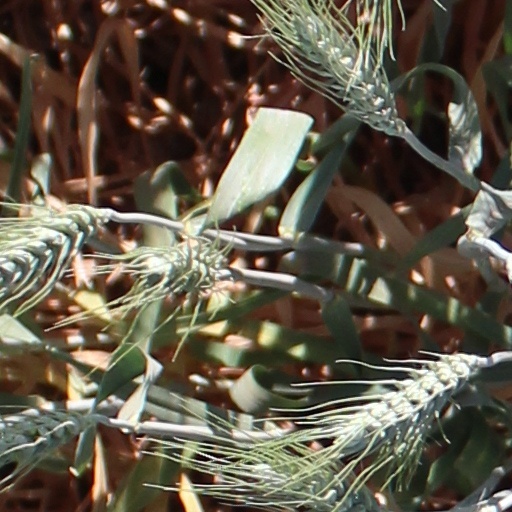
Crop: wheat